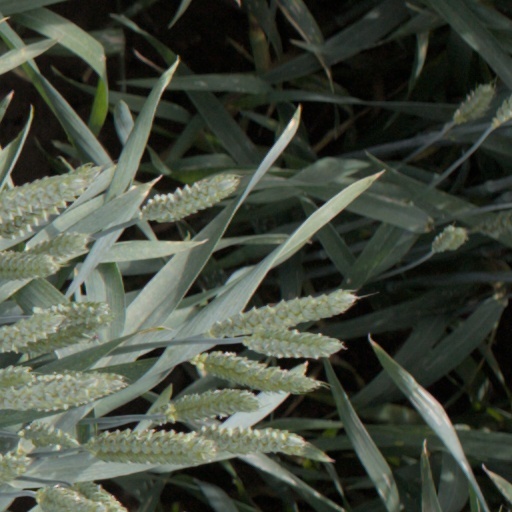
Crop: wheat